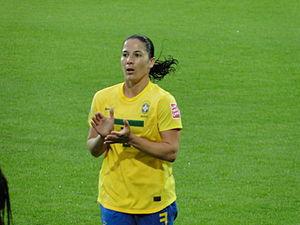
Daiane Menezes Rodrigues - Match de phase de groupes de la coupe du monde entre le Brésil et la Norvège le 3 juillet 2011 à Wolfsbourg
Daiane Menezes Rodrigues, plus communément appelée Daiane, née le 15 avril 1983 à Bagé au Brésil, est une joueuse brésilienne de football évoluant au poste de défenseur. Internationale brésilienne, elle évolue en club au Botucatu Futebol Clube.